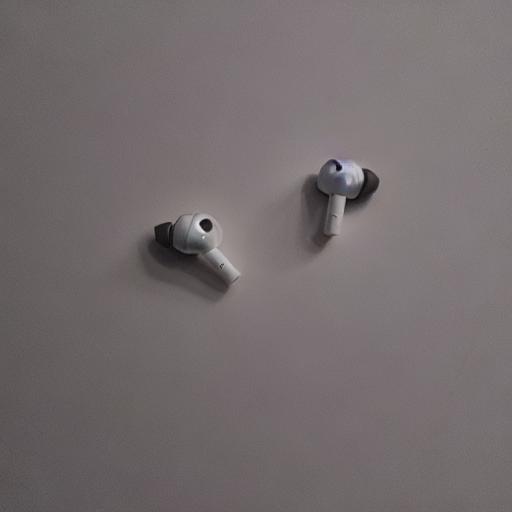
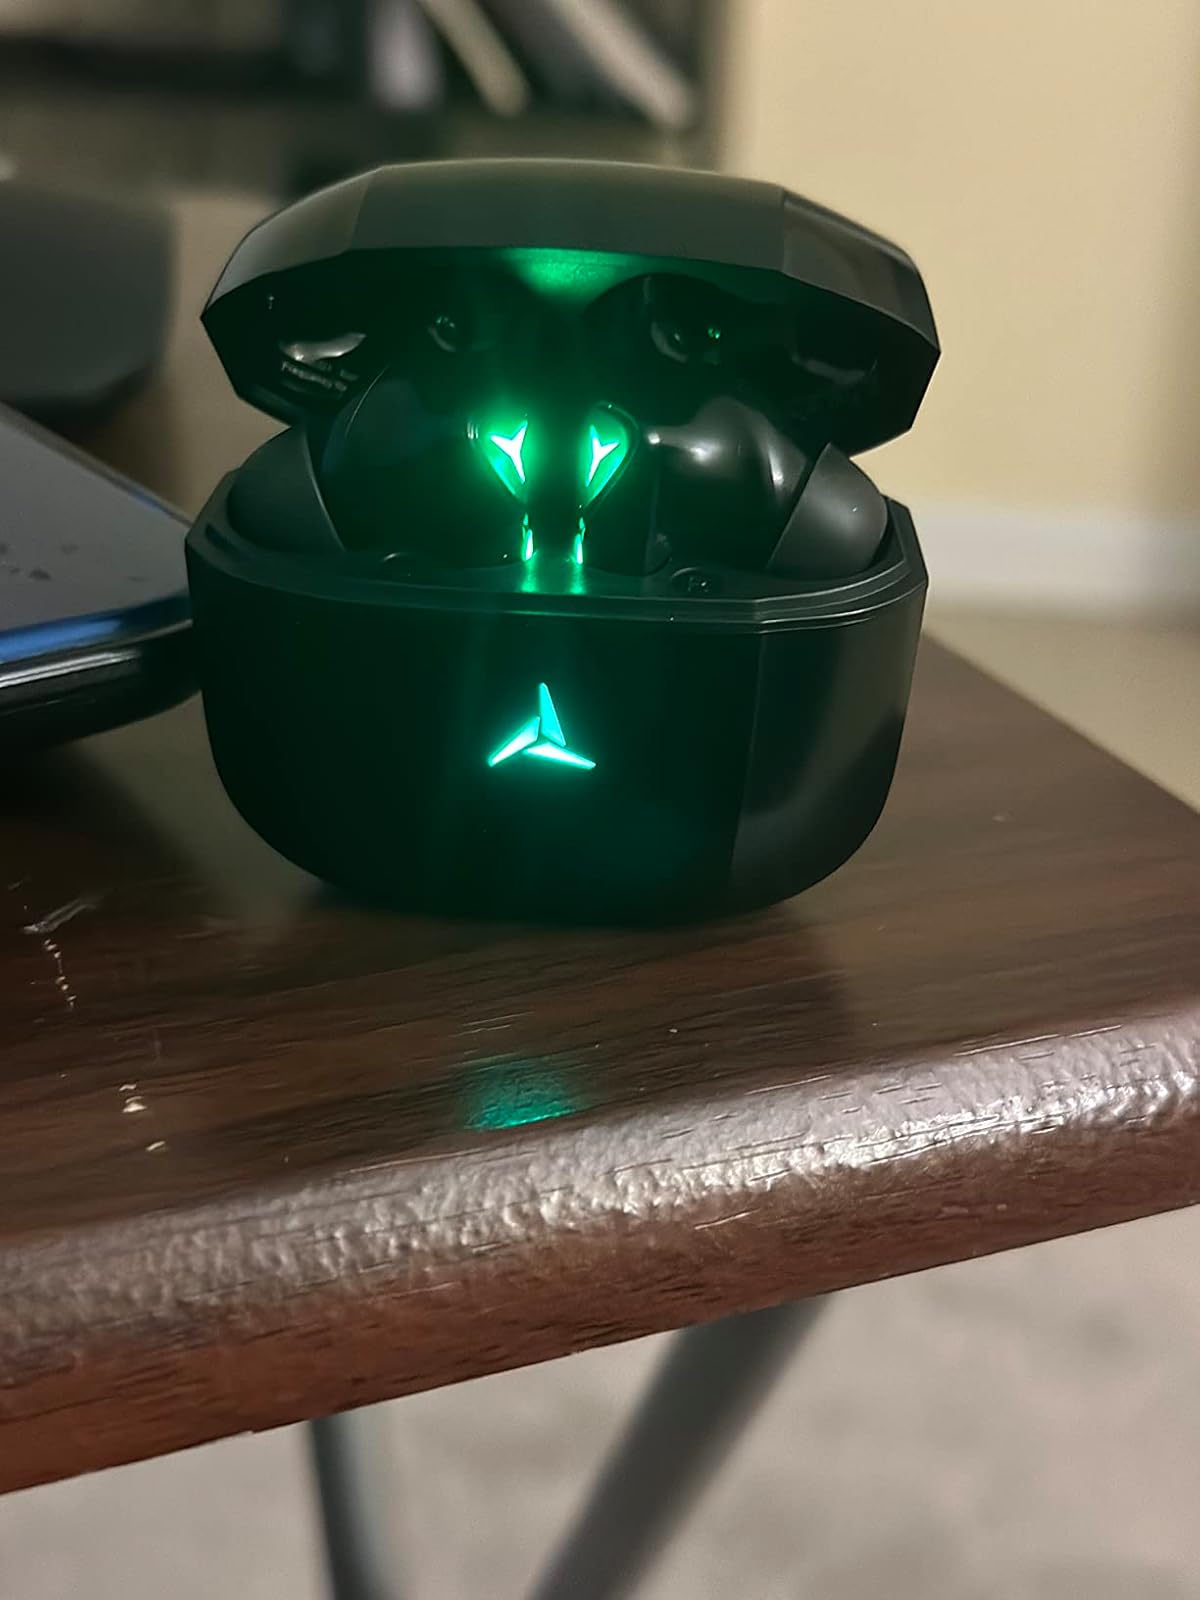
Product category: earbuds
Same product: no